Richard Crenna

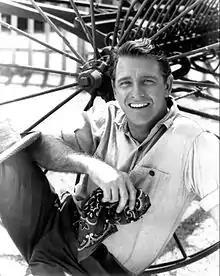
Crenna in a 1961 publicity photo

Richard Donald Crenna (November 30, 1926 – January 17, 2003) was an American actor and television director.